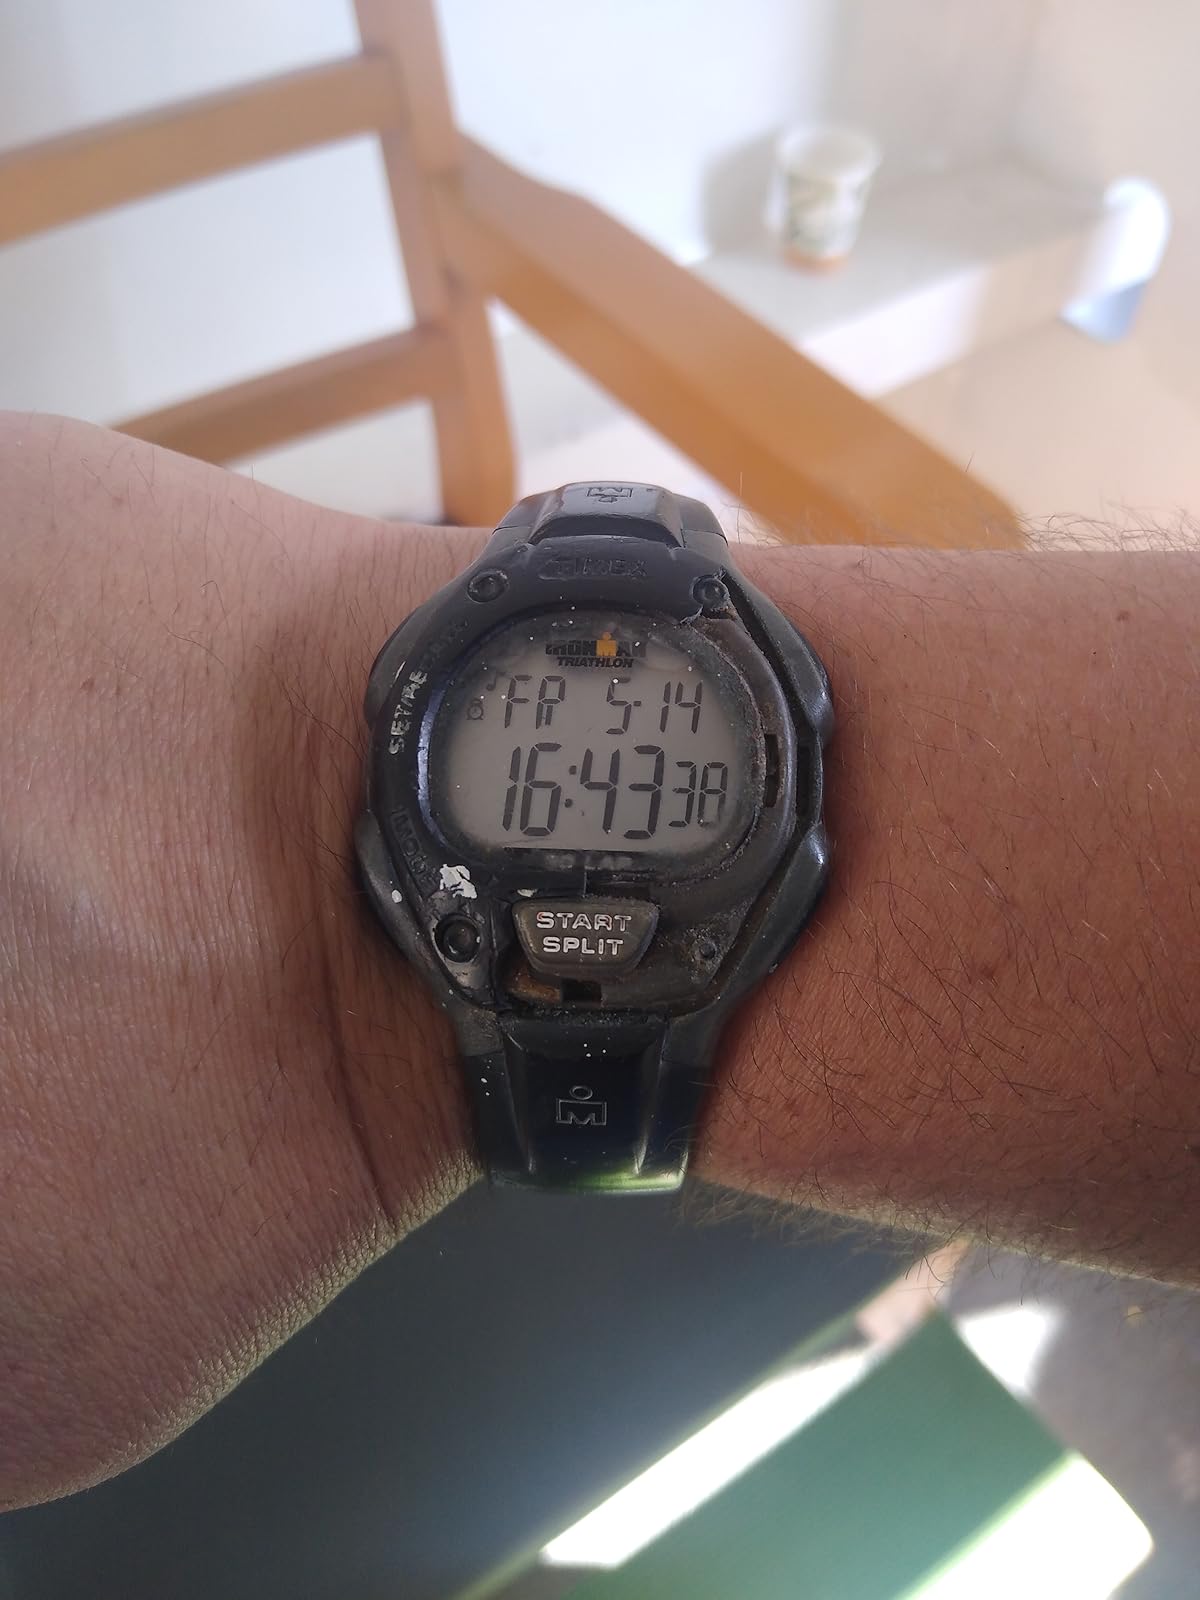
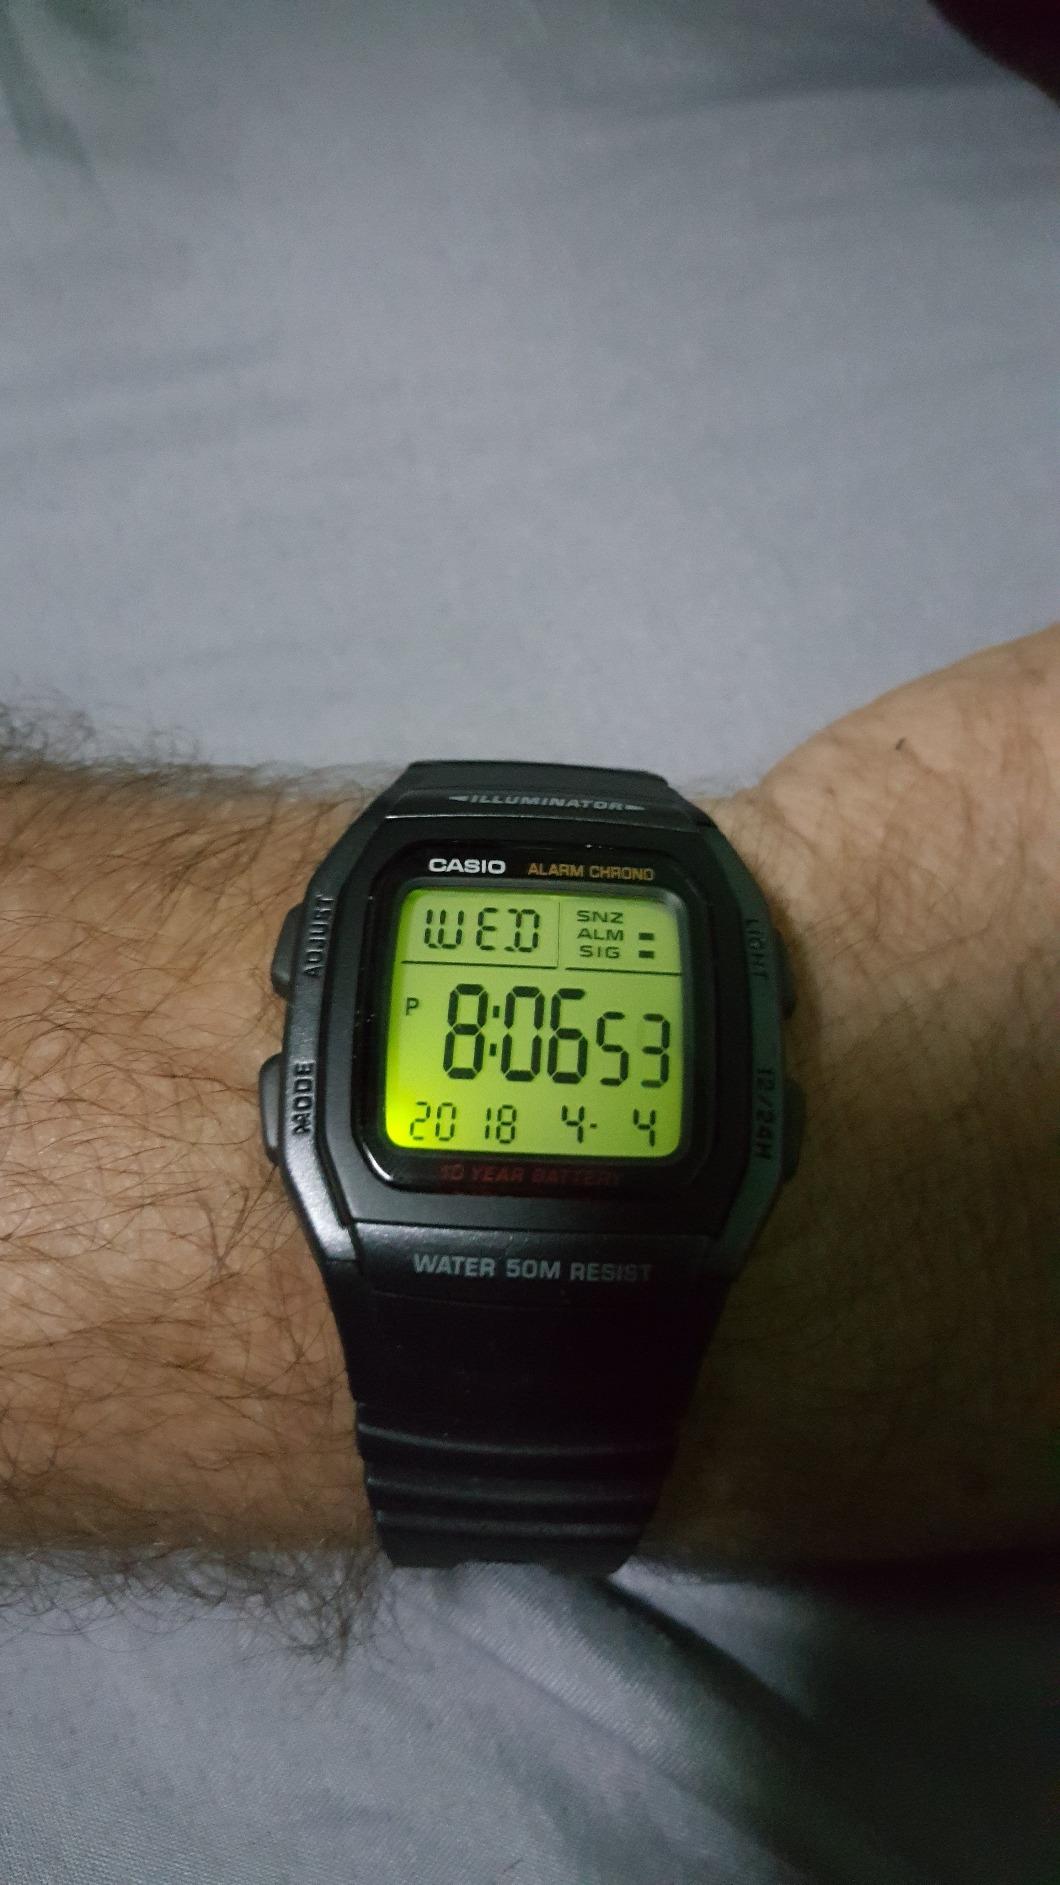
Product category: accessories_watch
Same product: no